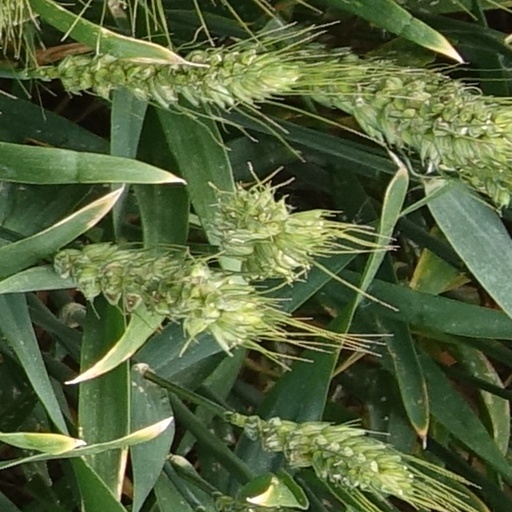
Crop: wheat